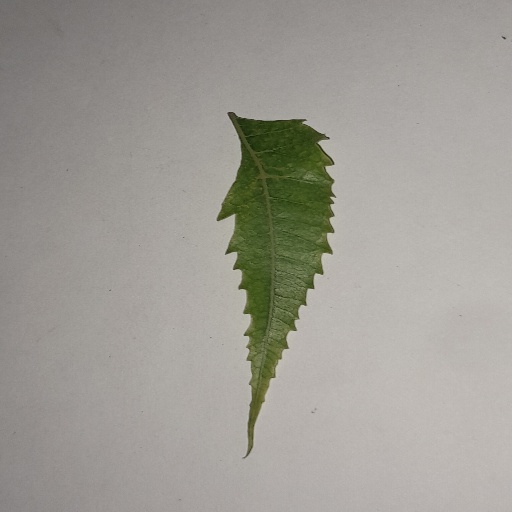
Species: Neem
Leaf condition: Yellow Leaf